Bicycle suspension

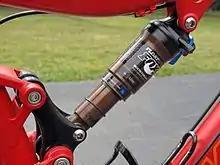
VPP suspension on a 2013 Santa Cruz Tallboy

The "Virtual Pivot Point" or VPP, is the name given to a four-bar linkage suspension with relatively short links connecting the rear triangle to the frame. It is characterized by having a chainstay lengthening effect and an S-shaped axle path. Some variations may have the links rotate in opposite direction as the suspension moves. The instant centre of rotation, as found in all linkage systems, is also called virtual pivot point. The "Virtual Pivot Point" suspension was developed by Jamie Calon and James Klassen for Outland Bikes in the nineties and the associated patents are now owned by Santa Cruz Bicycles.